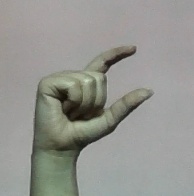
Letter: dal